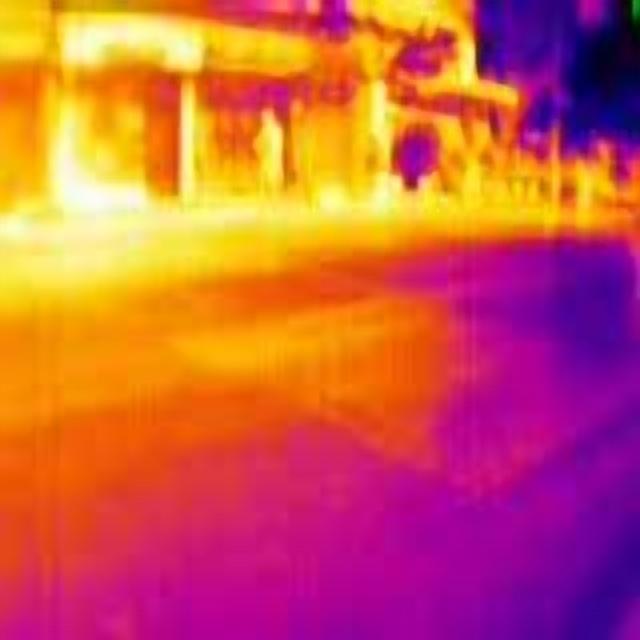
Detected objects:
label: person